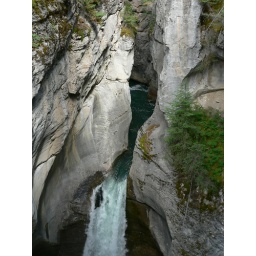
For centuries water has dug its way through many rocks in the Canadian Rockies